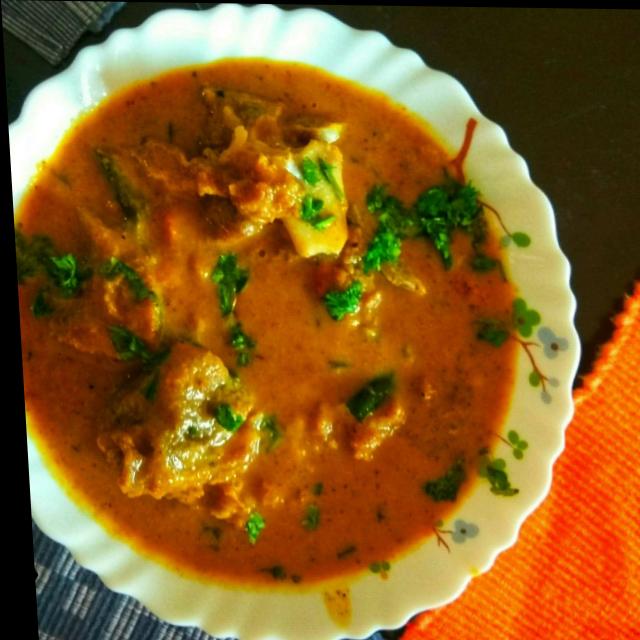
Dish: mutton_curry